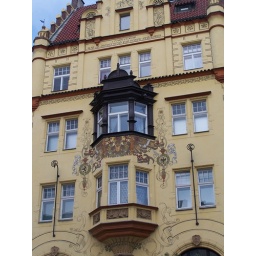
Let peace and happiness rule under this roof - the sign on the facade says.